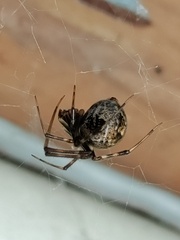
Species: Parasteatoda_tepidariorum